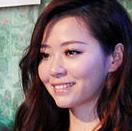
Age: 28